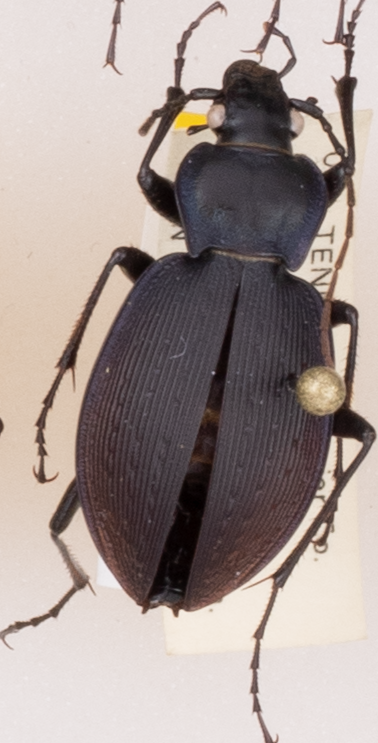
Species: Carabus goryi
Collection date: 2017-07-25
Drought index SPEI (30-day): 0.118
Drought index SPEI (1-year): -0.54
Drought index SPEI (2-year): -0.524